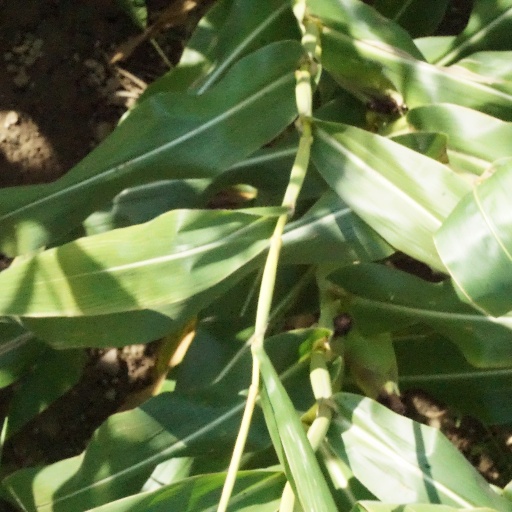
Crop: maize; corn